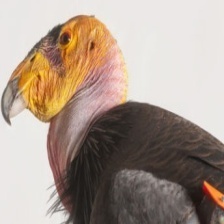
Species: CALIFORNIA CONDOR
Scientific name: GYMNOGYPS CALIFORNIANUS
ImageNet parent category: vulture